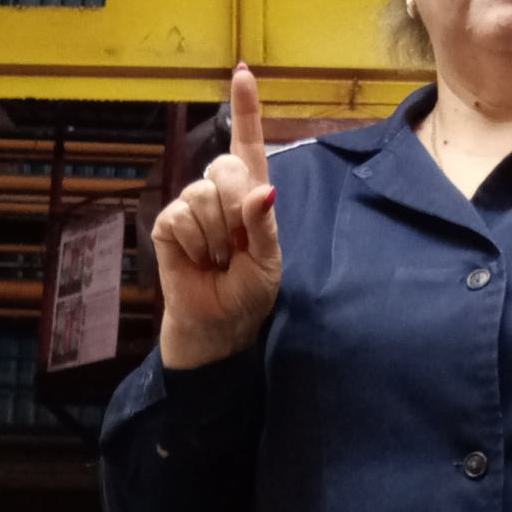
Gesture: one